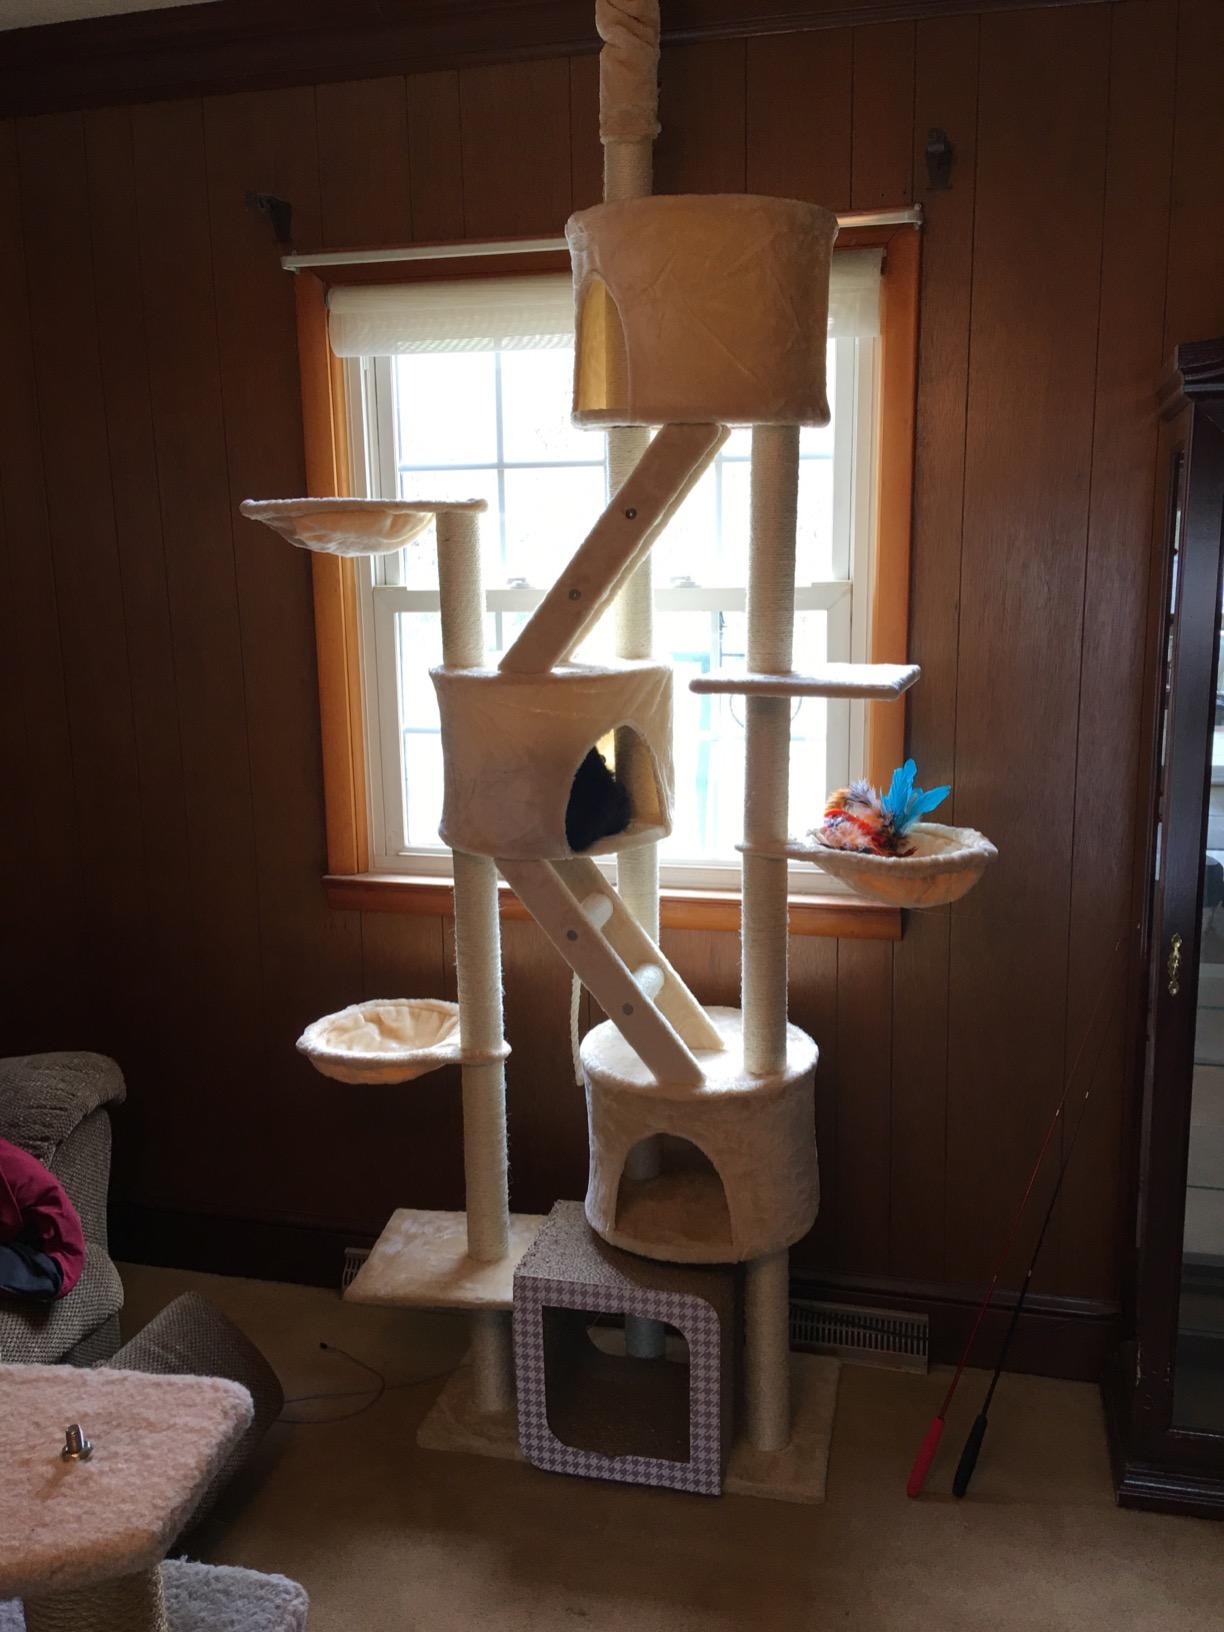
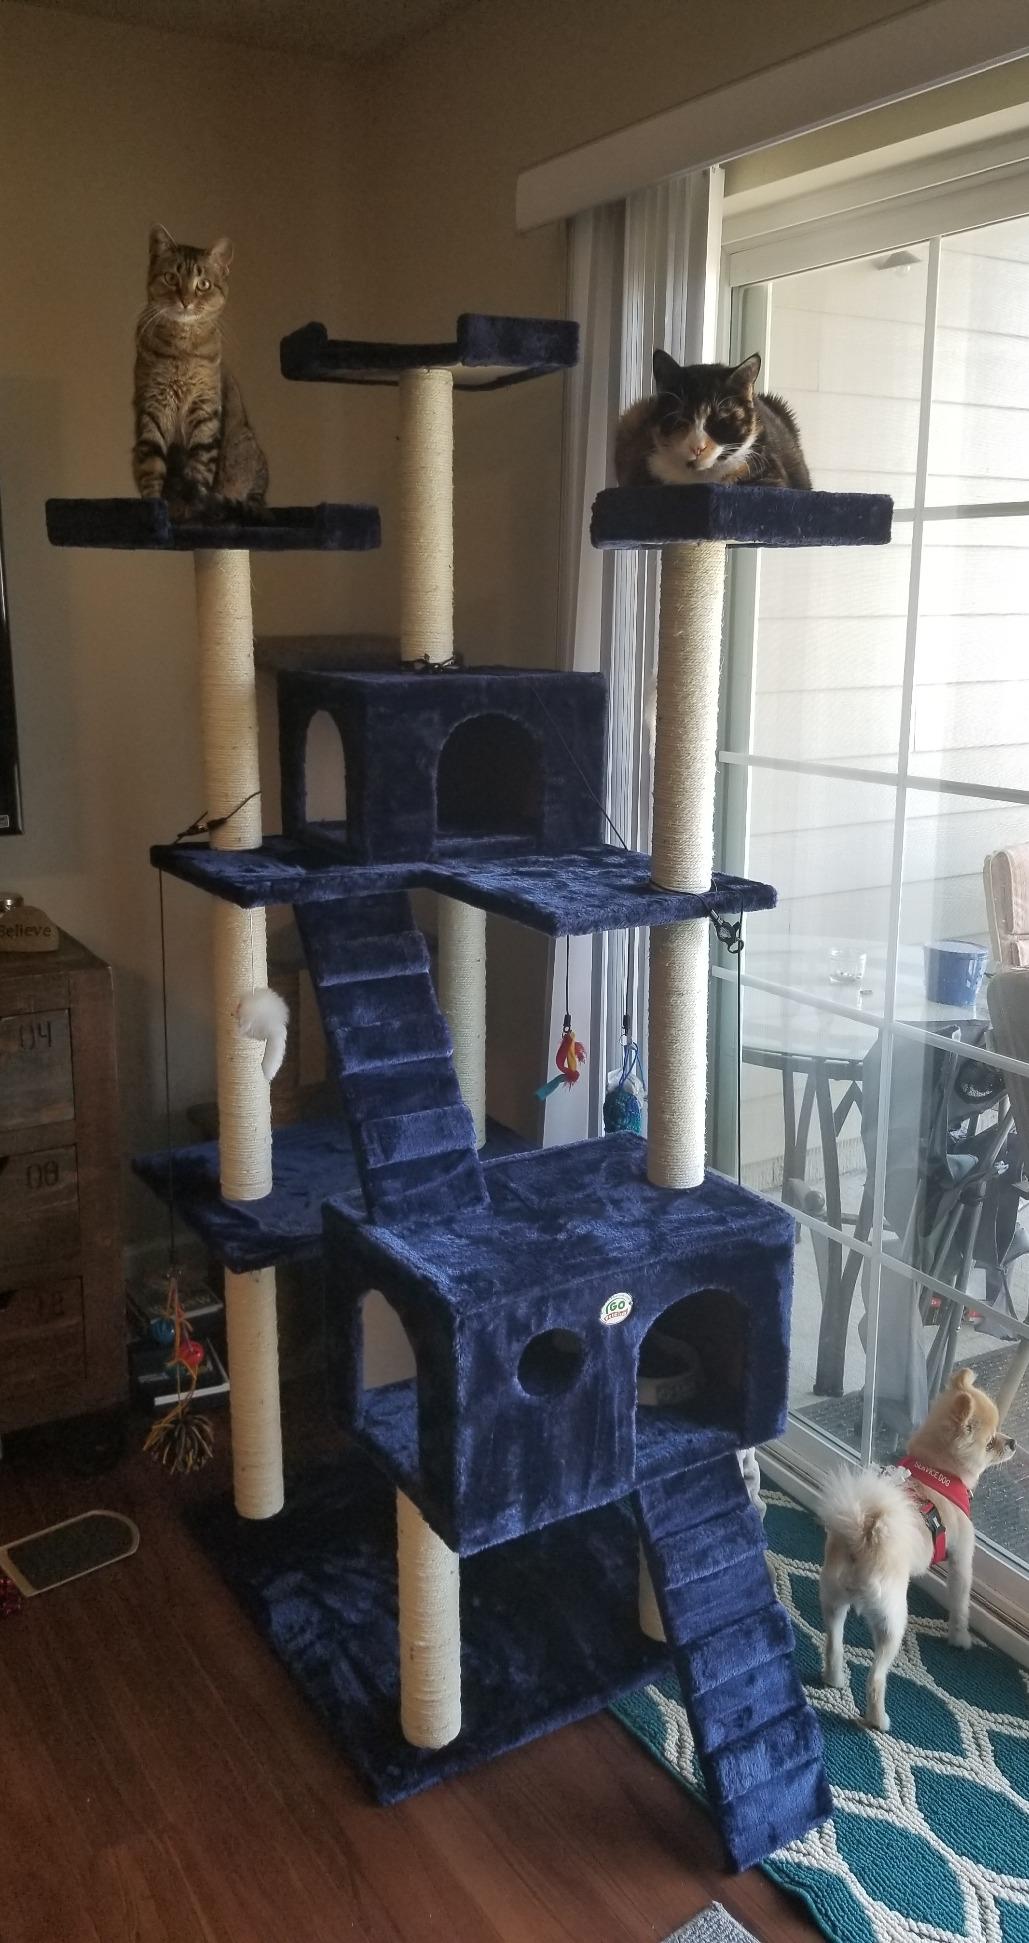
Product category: items_cat tree
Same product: no